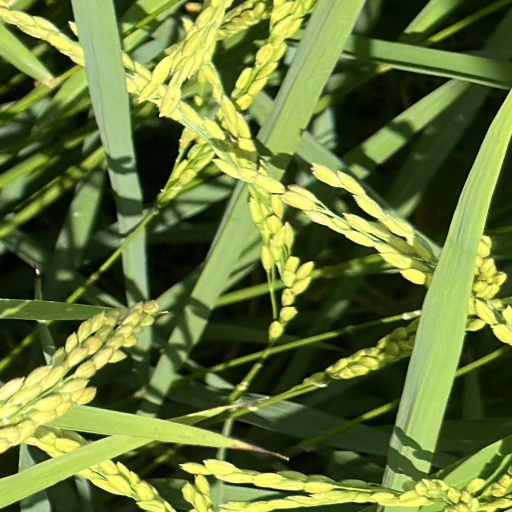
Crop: rice